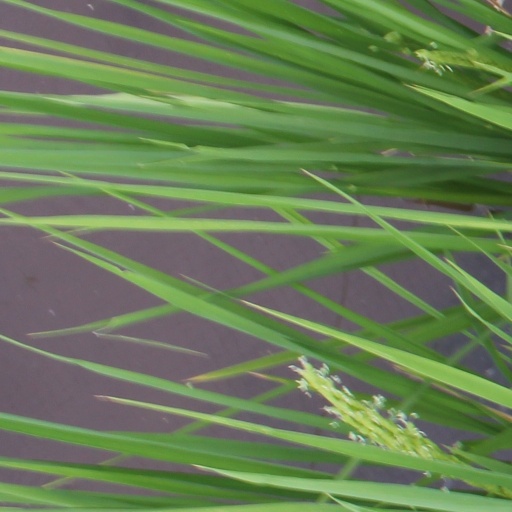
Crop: rice